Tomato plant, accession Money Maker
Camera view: horizontal (90 deg, fisheye); turntable rotation: 90 degrees
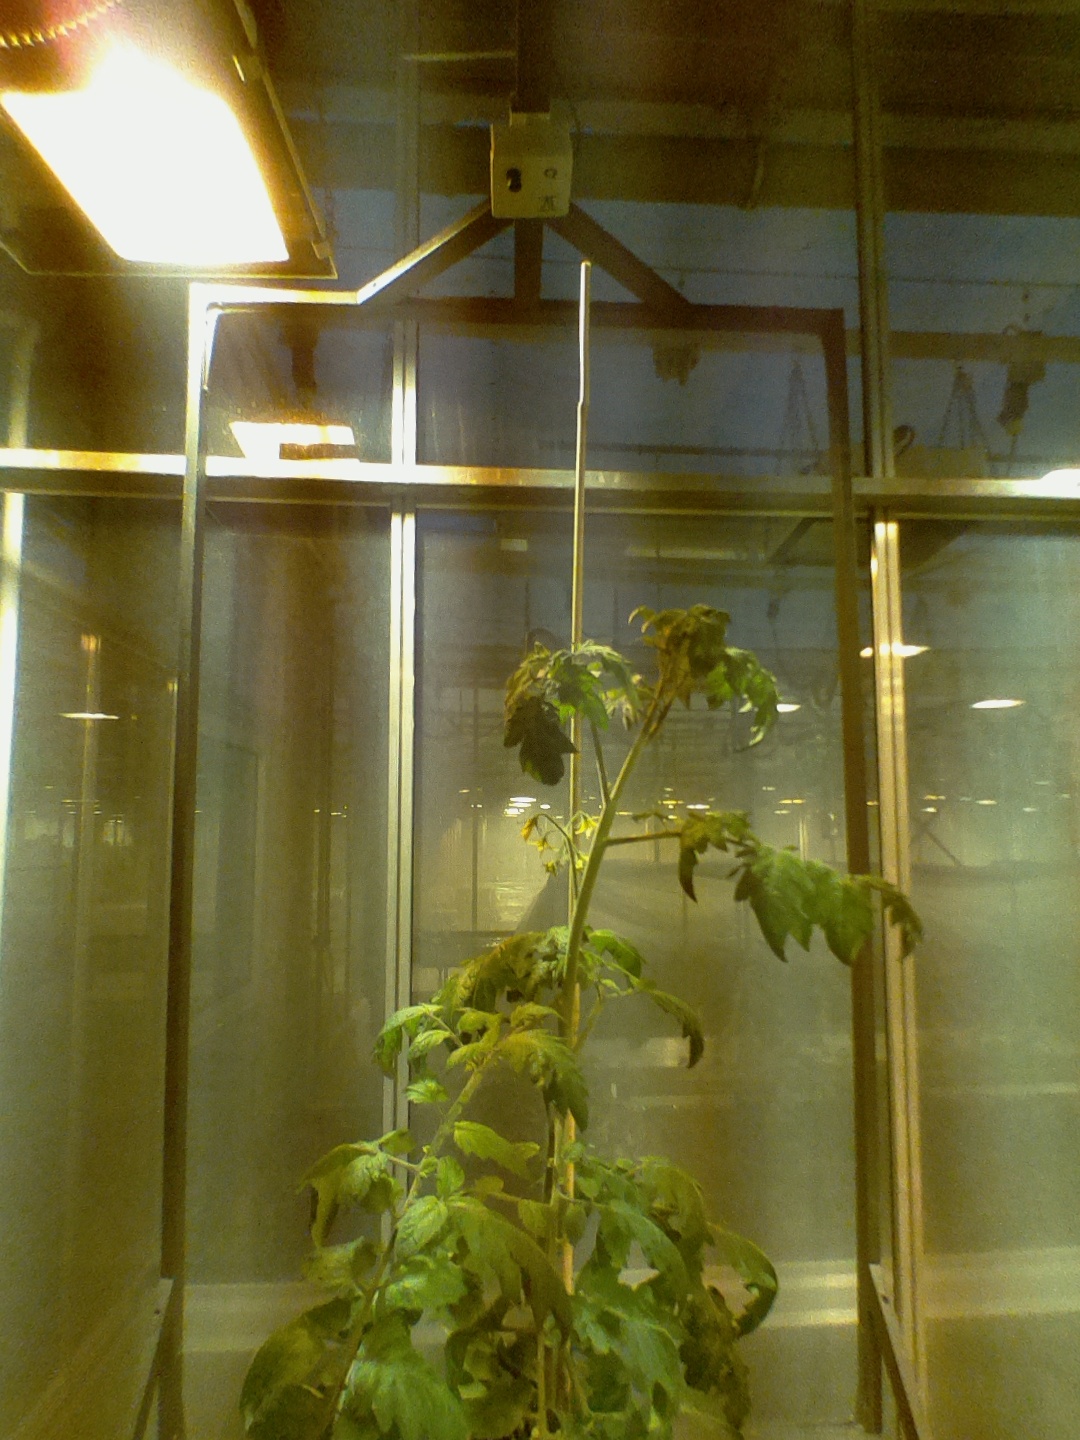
BBCH growth stage 68: Full flowering, 80%-90% of flowers open, more petals falling